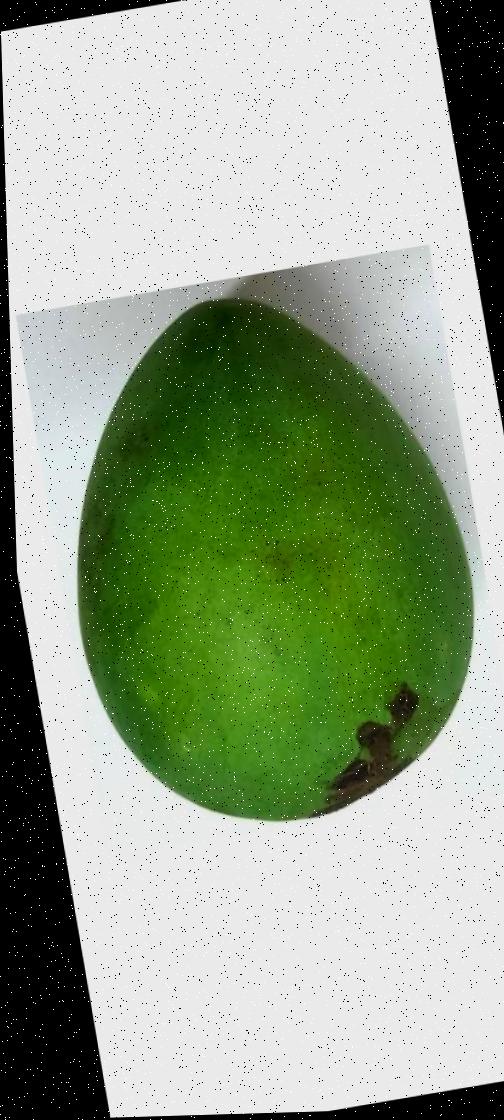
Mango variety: Harivanga